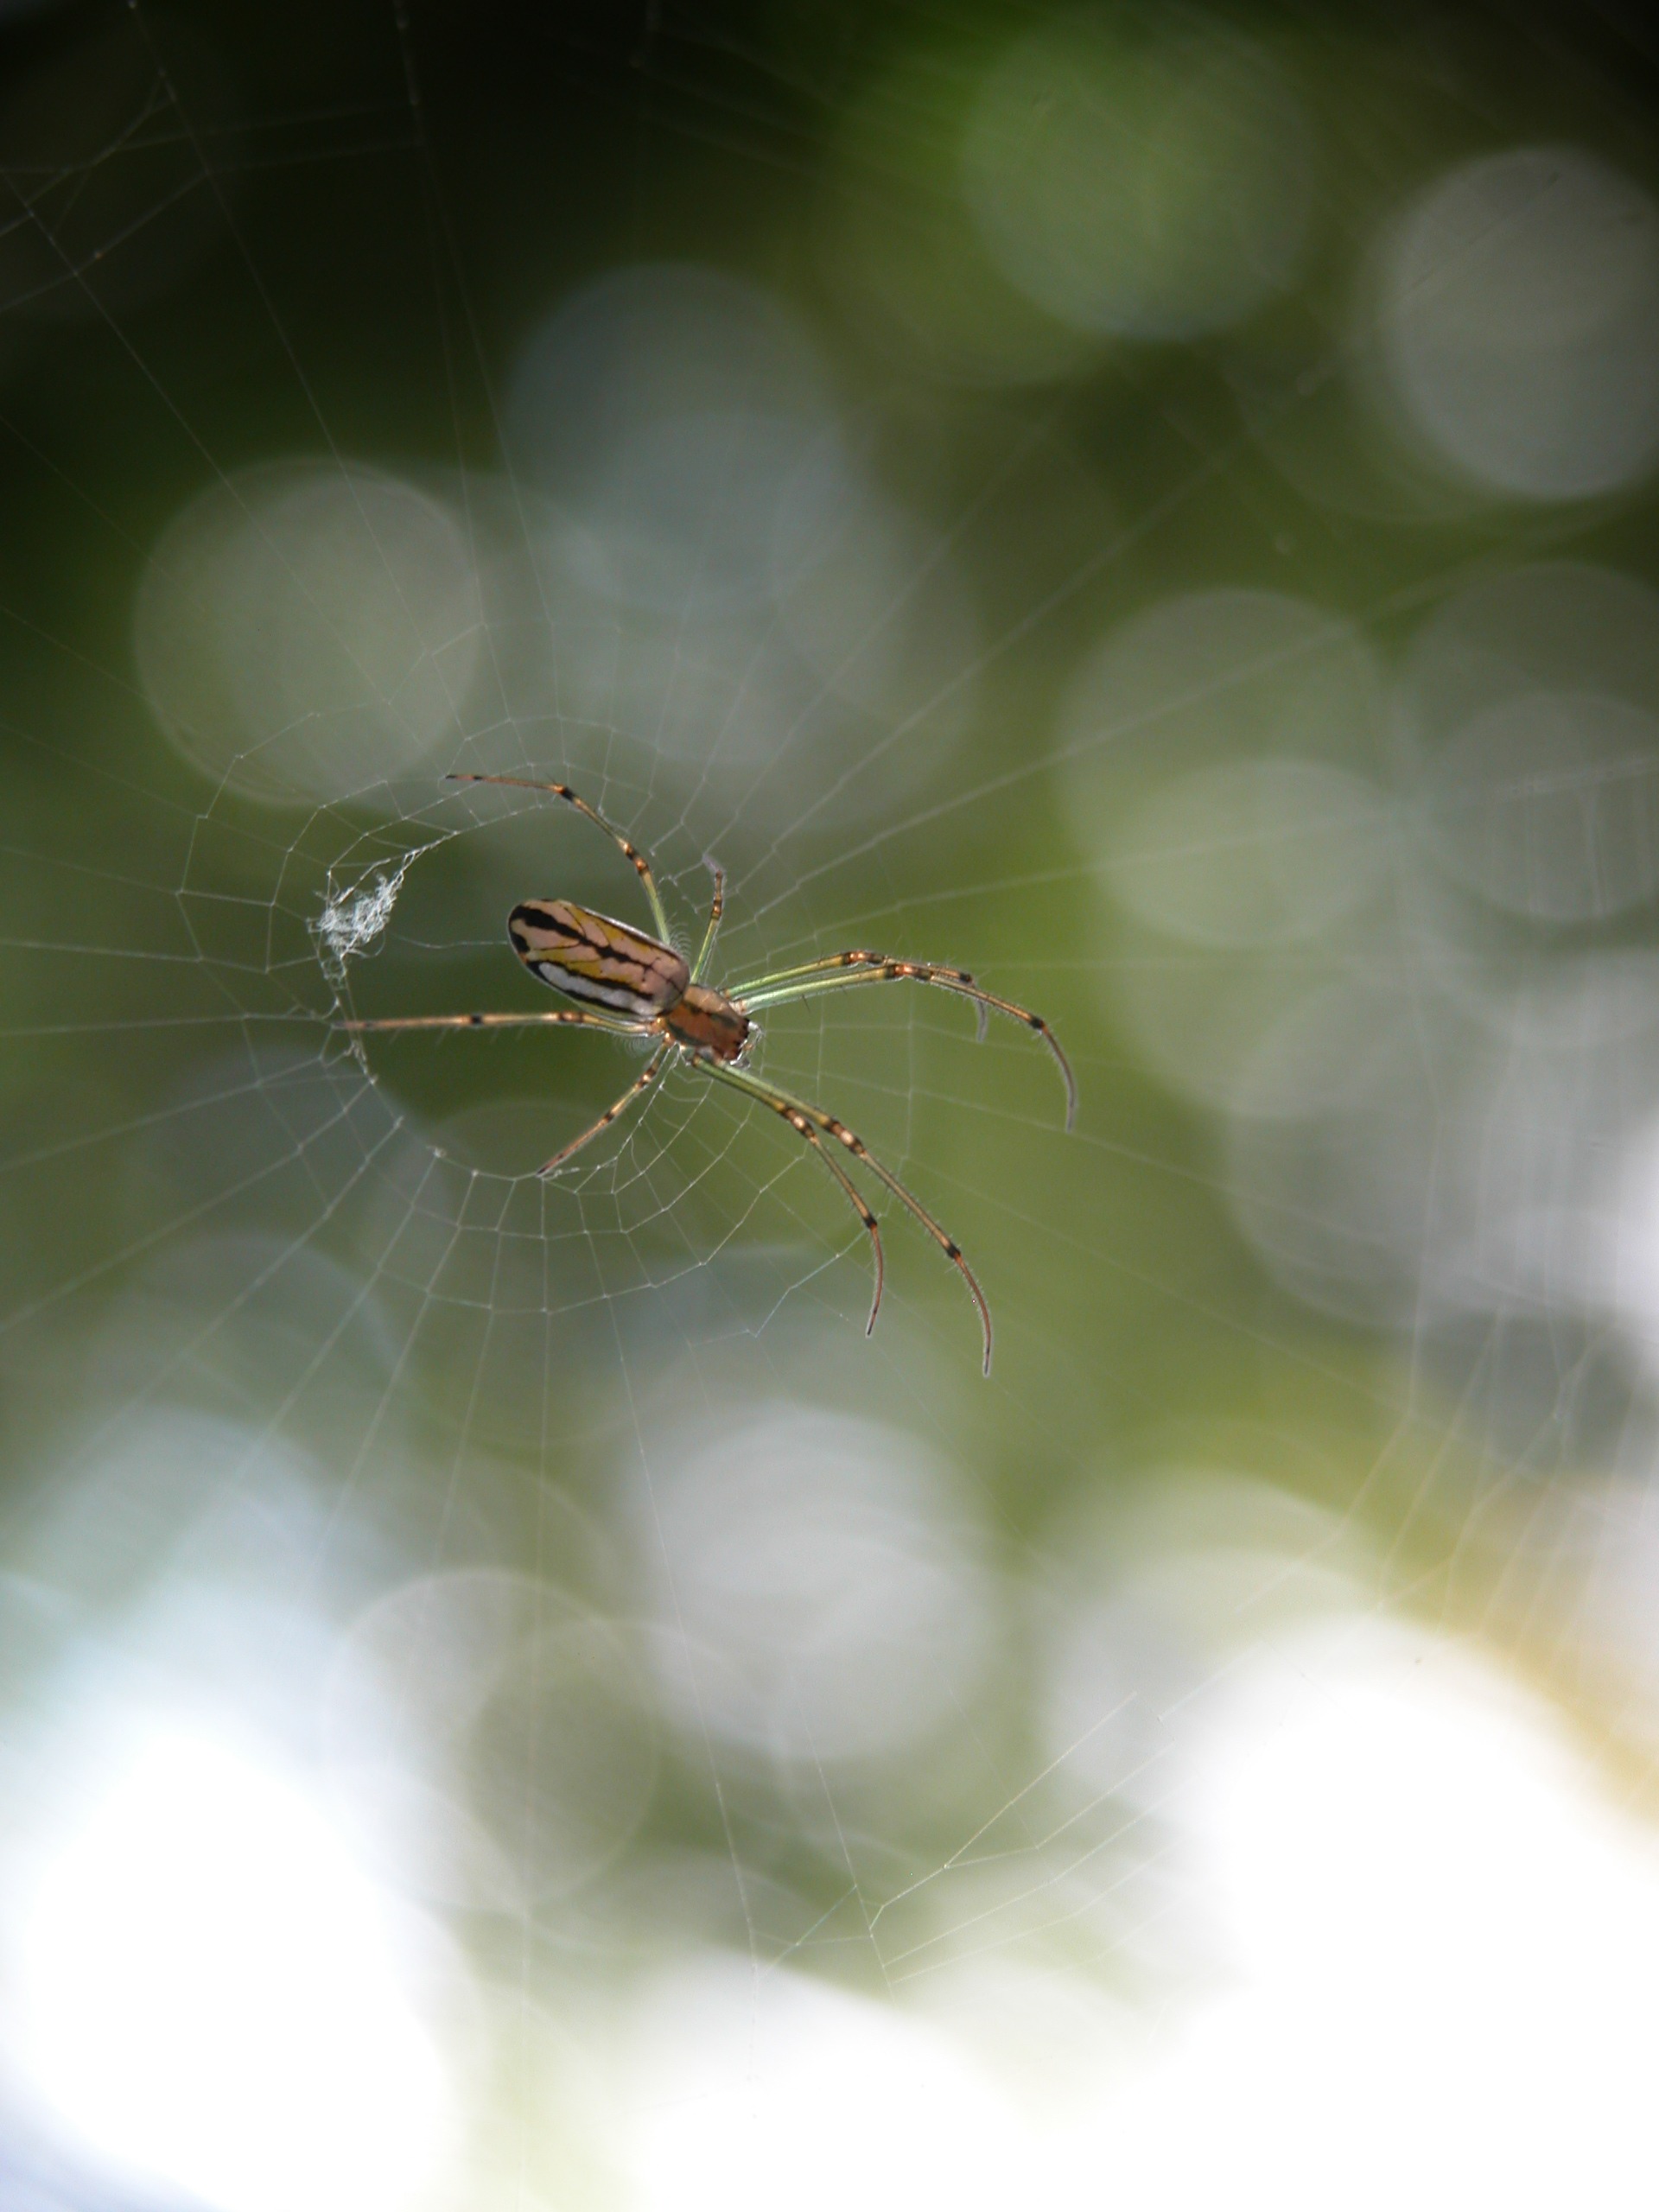
nature, photography, leaf, flower, web, green, insect, fauna, invertebrate, close up, spider, arachnid, macro photography